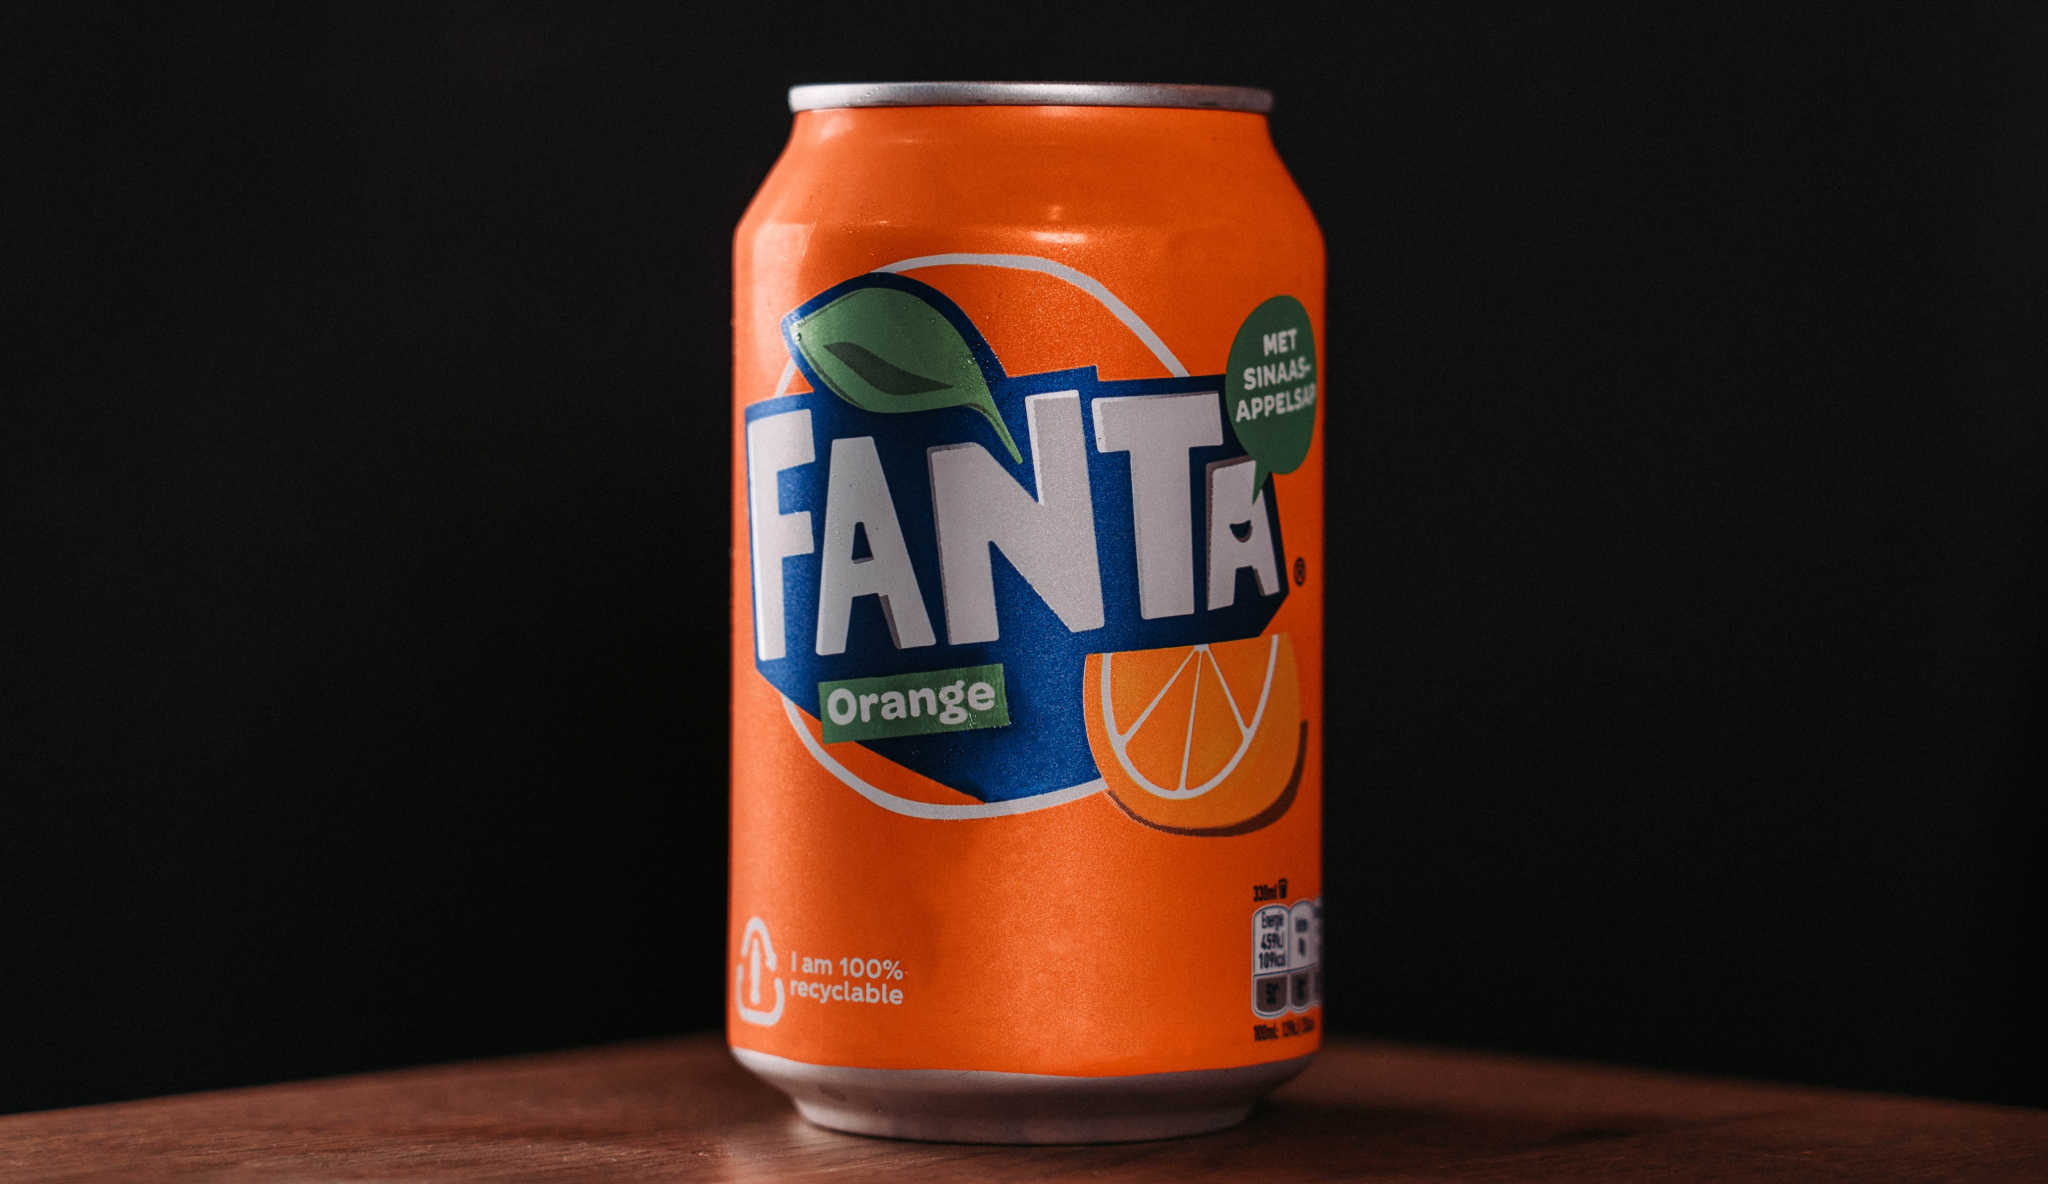
Waste category: metal